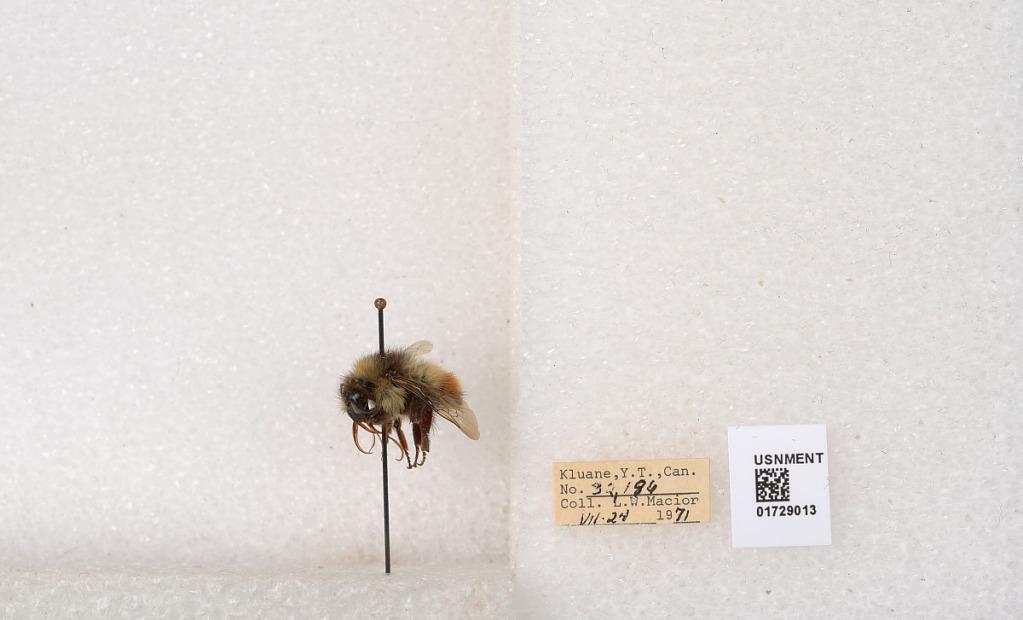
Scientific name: Bombus flavifrons Cresson
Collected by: L. Macior
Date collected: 1971-7-24
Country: Canada
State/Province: Yukon Territory
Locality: Kluane National Park and Reserve
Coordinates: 60.7493, -139.504